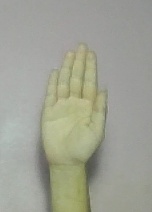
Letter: seen